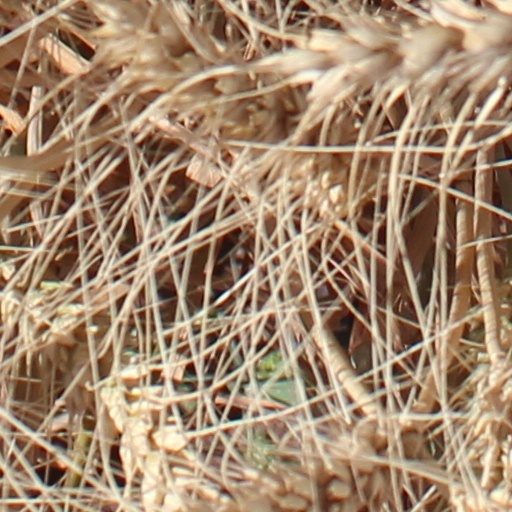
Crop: wheat